On-board diagnostics

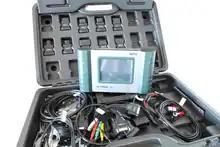
Multi-brand vehicle diagnostics system handheld Autoboss V-30 with adapters for connectors of several vehicle manufacturers.

Mobile device applications allow mobile devices such as cell phones and tablets to display and manipulate the OBD-II data accessed via USB adaptor cables or Bluetooth adapters plugged into the car's OBD II connector. Newer devices on the market are equipped with GPS sensors and the ability to transmit vehicle location and diagnostics data over a cellular network. Modern OBD-II devices can therefore nowadays be used to for example locate vehicles, monitor driving behavior in addition to reading Diagnostics Trouble Codes (DTC). Even more advanced devices allow users to reset engine DTC codes, effectively turning off engine lights in the dashboard; however, resetting the codes does not address the underlying issues and can in worst-case scenarios even lead to engine breakage where the source issue is serious and left unattended for long periods.